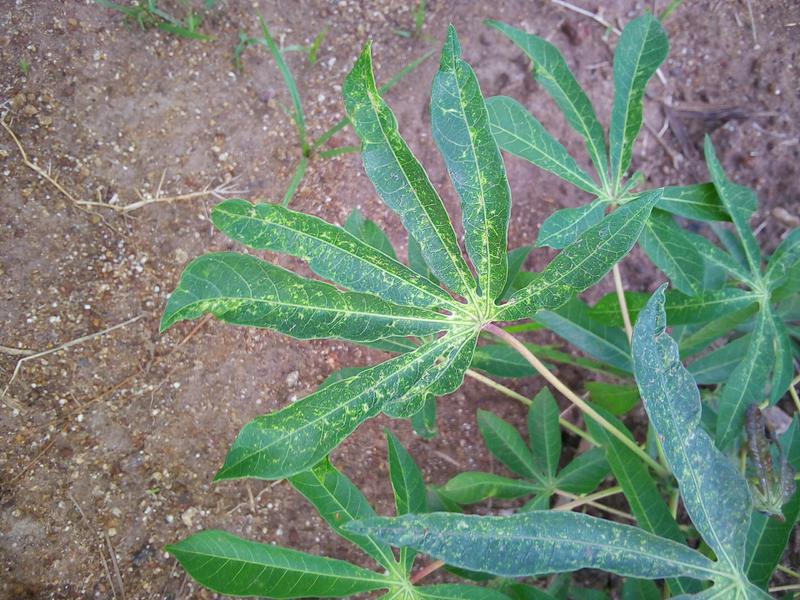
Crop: cassava
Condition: green_mottle